Pädagogische Hochschule Schwäbisch Gmünd

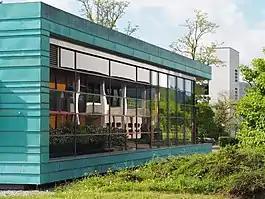
Buildings on the main campus

In total, 273 people worked at the Pädagogische Hochschule Schwäbisch Gmünd in 2017. The academic staff made out 180 of these 273 people. 50 of them being active lecturing professors, 110 being active in research and scientific employment and 20 being employed by third party employers.